Pedro Cieza de León

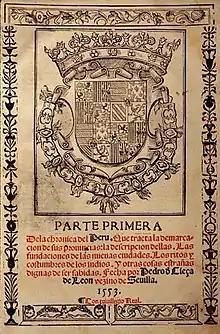
First part of "Crónicas del Perú"

Pedro Cieza de León (Llerena, Spain c. 1518 or 1520 – Seville, Spain July 2, 1554) was a Spanish conquistador and chronicler of Peru and Popayán. He is known primarily for his extensive work, "Crónicas del Perú" (The Chronicle of Peru), which has been a source of knowledge for centuries for different disciplines such as history, philology, geography, biology, anthropology, botany and zoology. He wrote this book in four parts, but only the first was published during his lifetime; the remaining sections were not published until the 19th and 20th centuries.